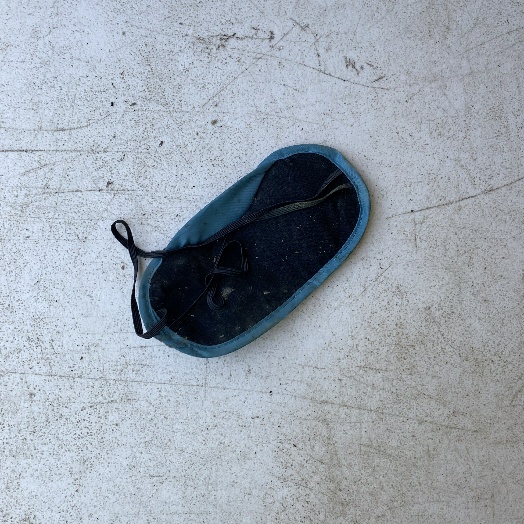
Label: Textile Trash